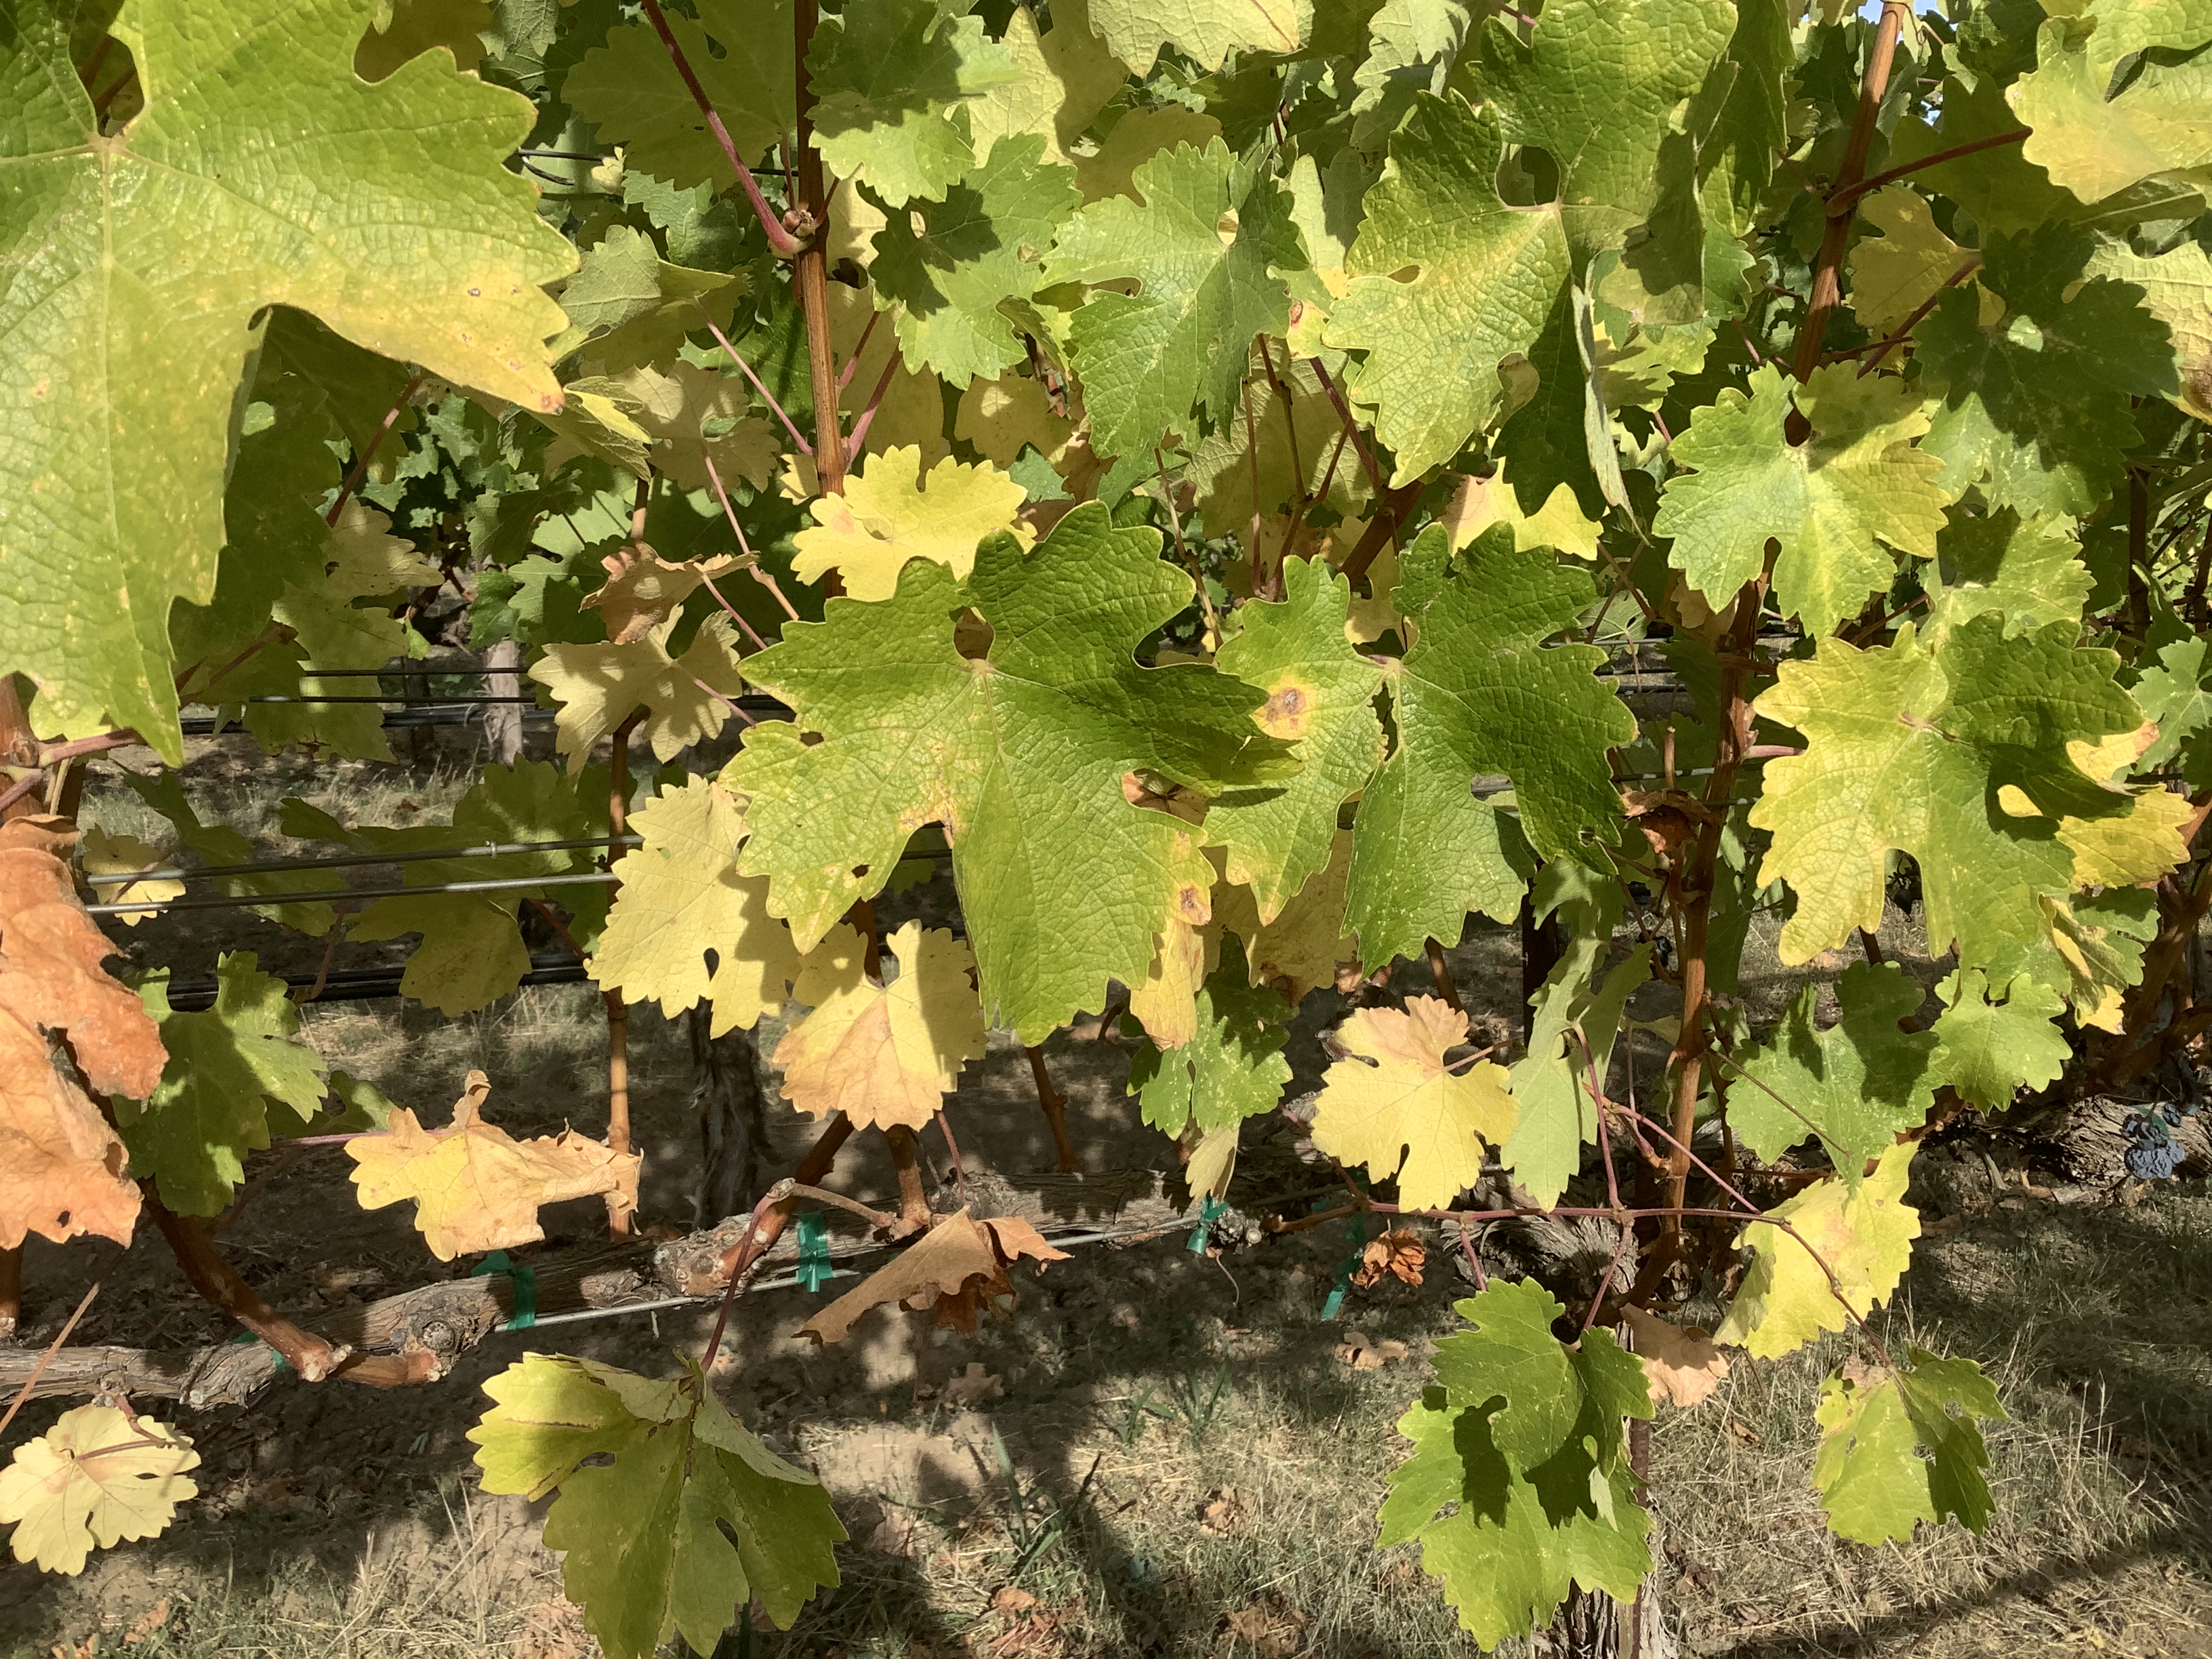
Label: No Virus